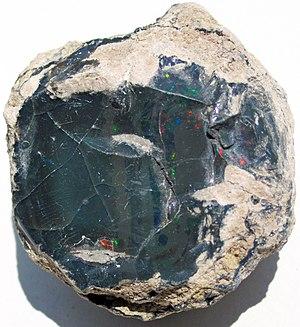
Uncut Gems est un thriller américain réalisé par Joshua et Ben Safdie, sorti en 2019. Il est présenté au festival du film de Telluride avant de sortir en exclusivité sur Netflix dans le monde.